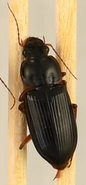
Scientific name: Harpalus pensylvanicus
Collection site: North Sterling NEON (STER), plot STER_029